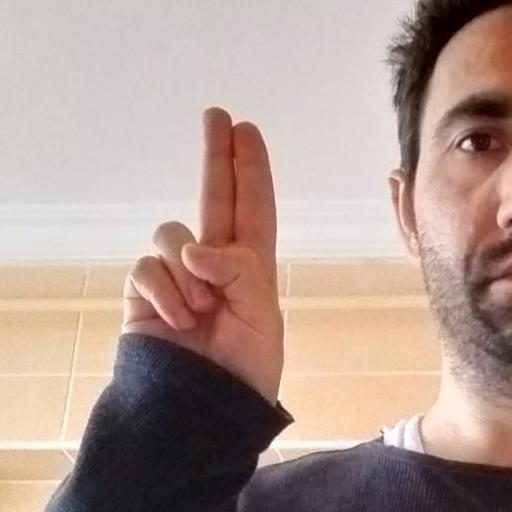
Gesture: two_up